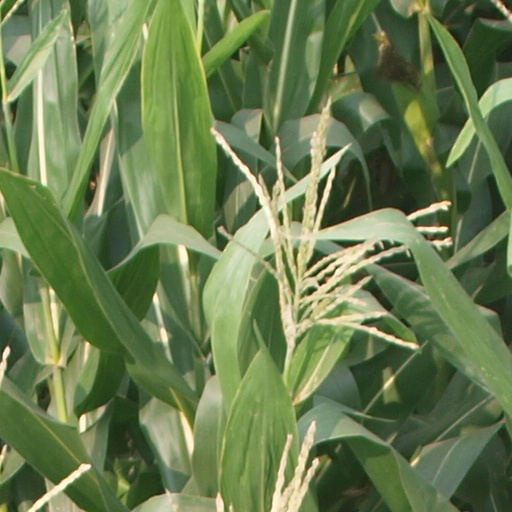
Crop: maize; corn